Ehud Avriel

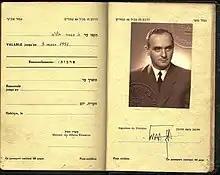
1951 Diplomatic passport used by Avriel in Romania

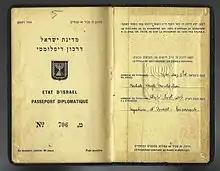
pages from Ehud Avriel's diplomatic passport - 1951

Ehud Avriel (19 October 1917 – 27 August 1980) was an Israeli diplomat and politician who served as a member of the Knesset for Mapai between 1955 and 1957.